Rhyothemis variegata

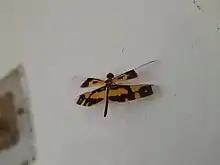

Rhyothemis variegata, known as the common picture wing or variegated flutterer, is a species of dragonfly of the family Libellulidae, found in South Asia, Indochina and southern China.